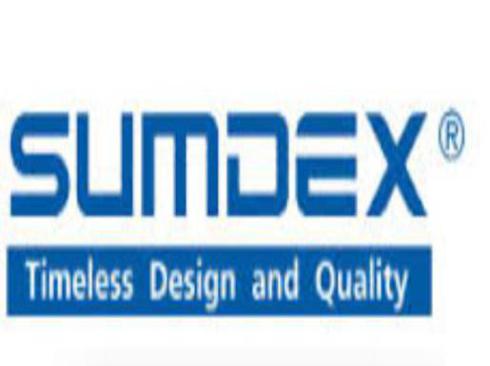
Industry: Clothes